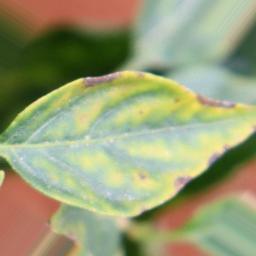
Label: nutritional